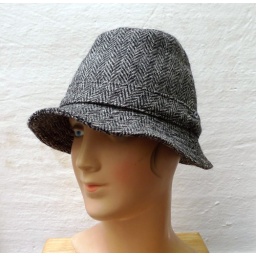
Irish Walking Hat made with gorgeous vintage Harris Tweed in black, white and gray herringbone.